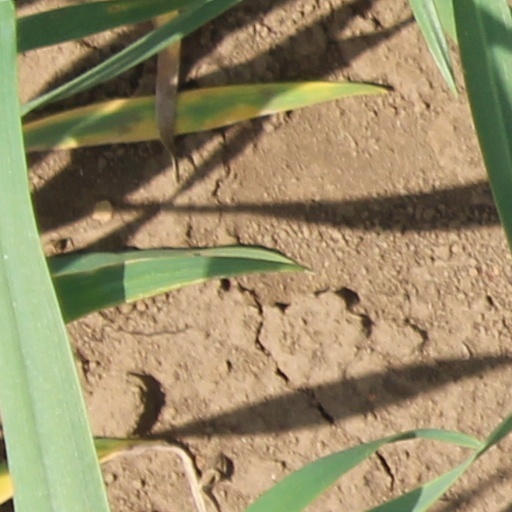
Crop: wheat